Economy of Spokane, Washington

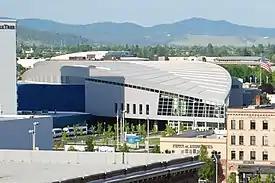
The convention center is a source of tourism

According to Greater Spokane Inc., Spokane County has over 2,500 farms (second highest in the state), and the processing of food in Spokane generates $566 million in revenue. Agriculture activities generate $117 million in annual economic impact and support 1,576 jobs on over 7,000 farms and ranches which produced $1 billion of product which generated an estimated $5 billion impact in Spokane and the surrounding counties. As of February 2020, the agricultural sector employed about 32,000 people.